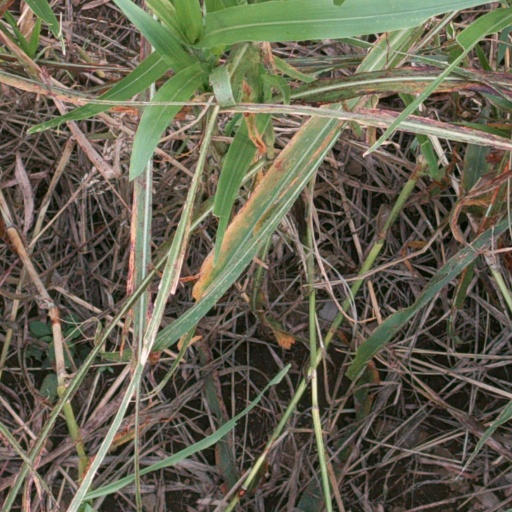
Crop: sorghum